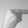
ASL letter: H